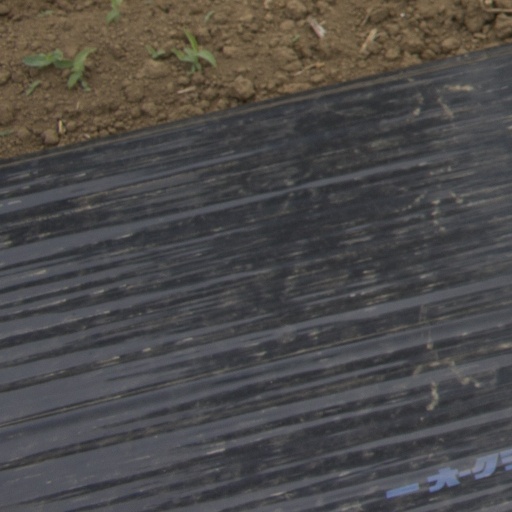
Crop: Jerusalem artichoke